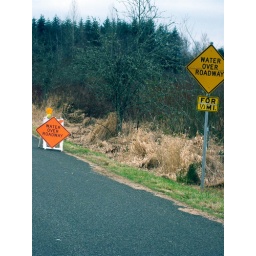
but when there actually IS water over the roadway, they put another sign out.